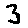
Label: 3